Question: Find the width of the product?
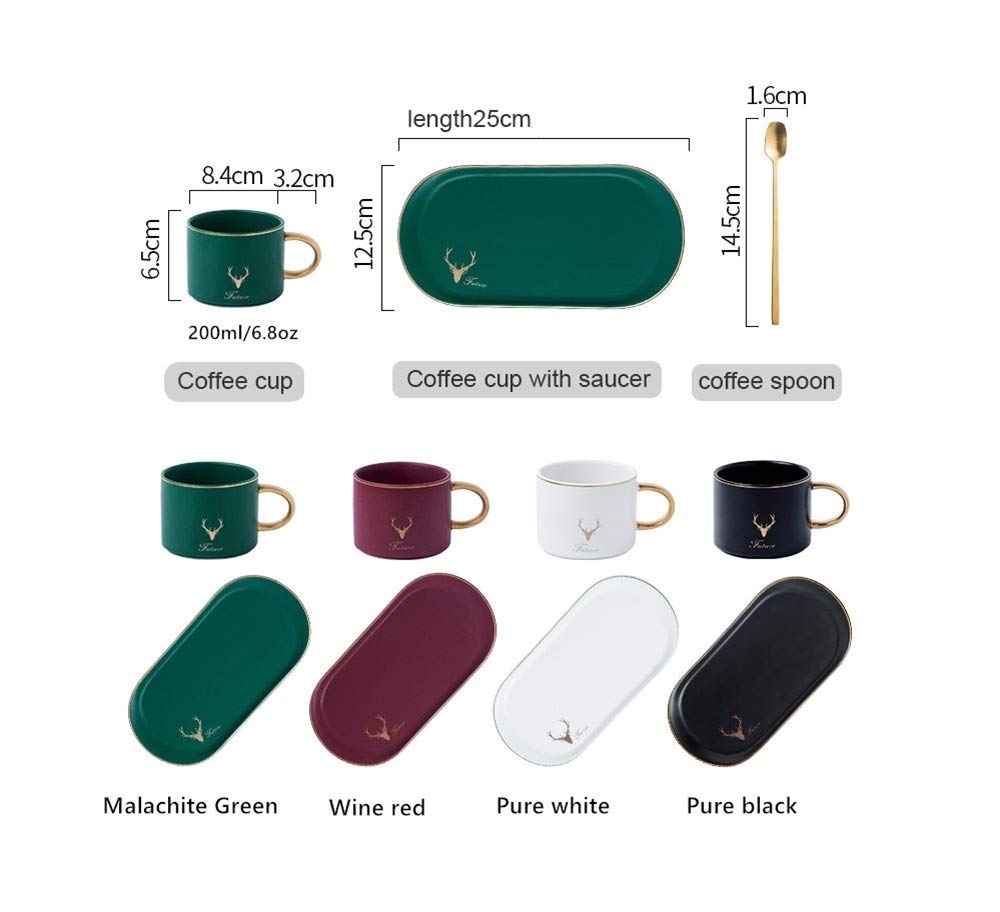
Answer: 25.0 centimetre